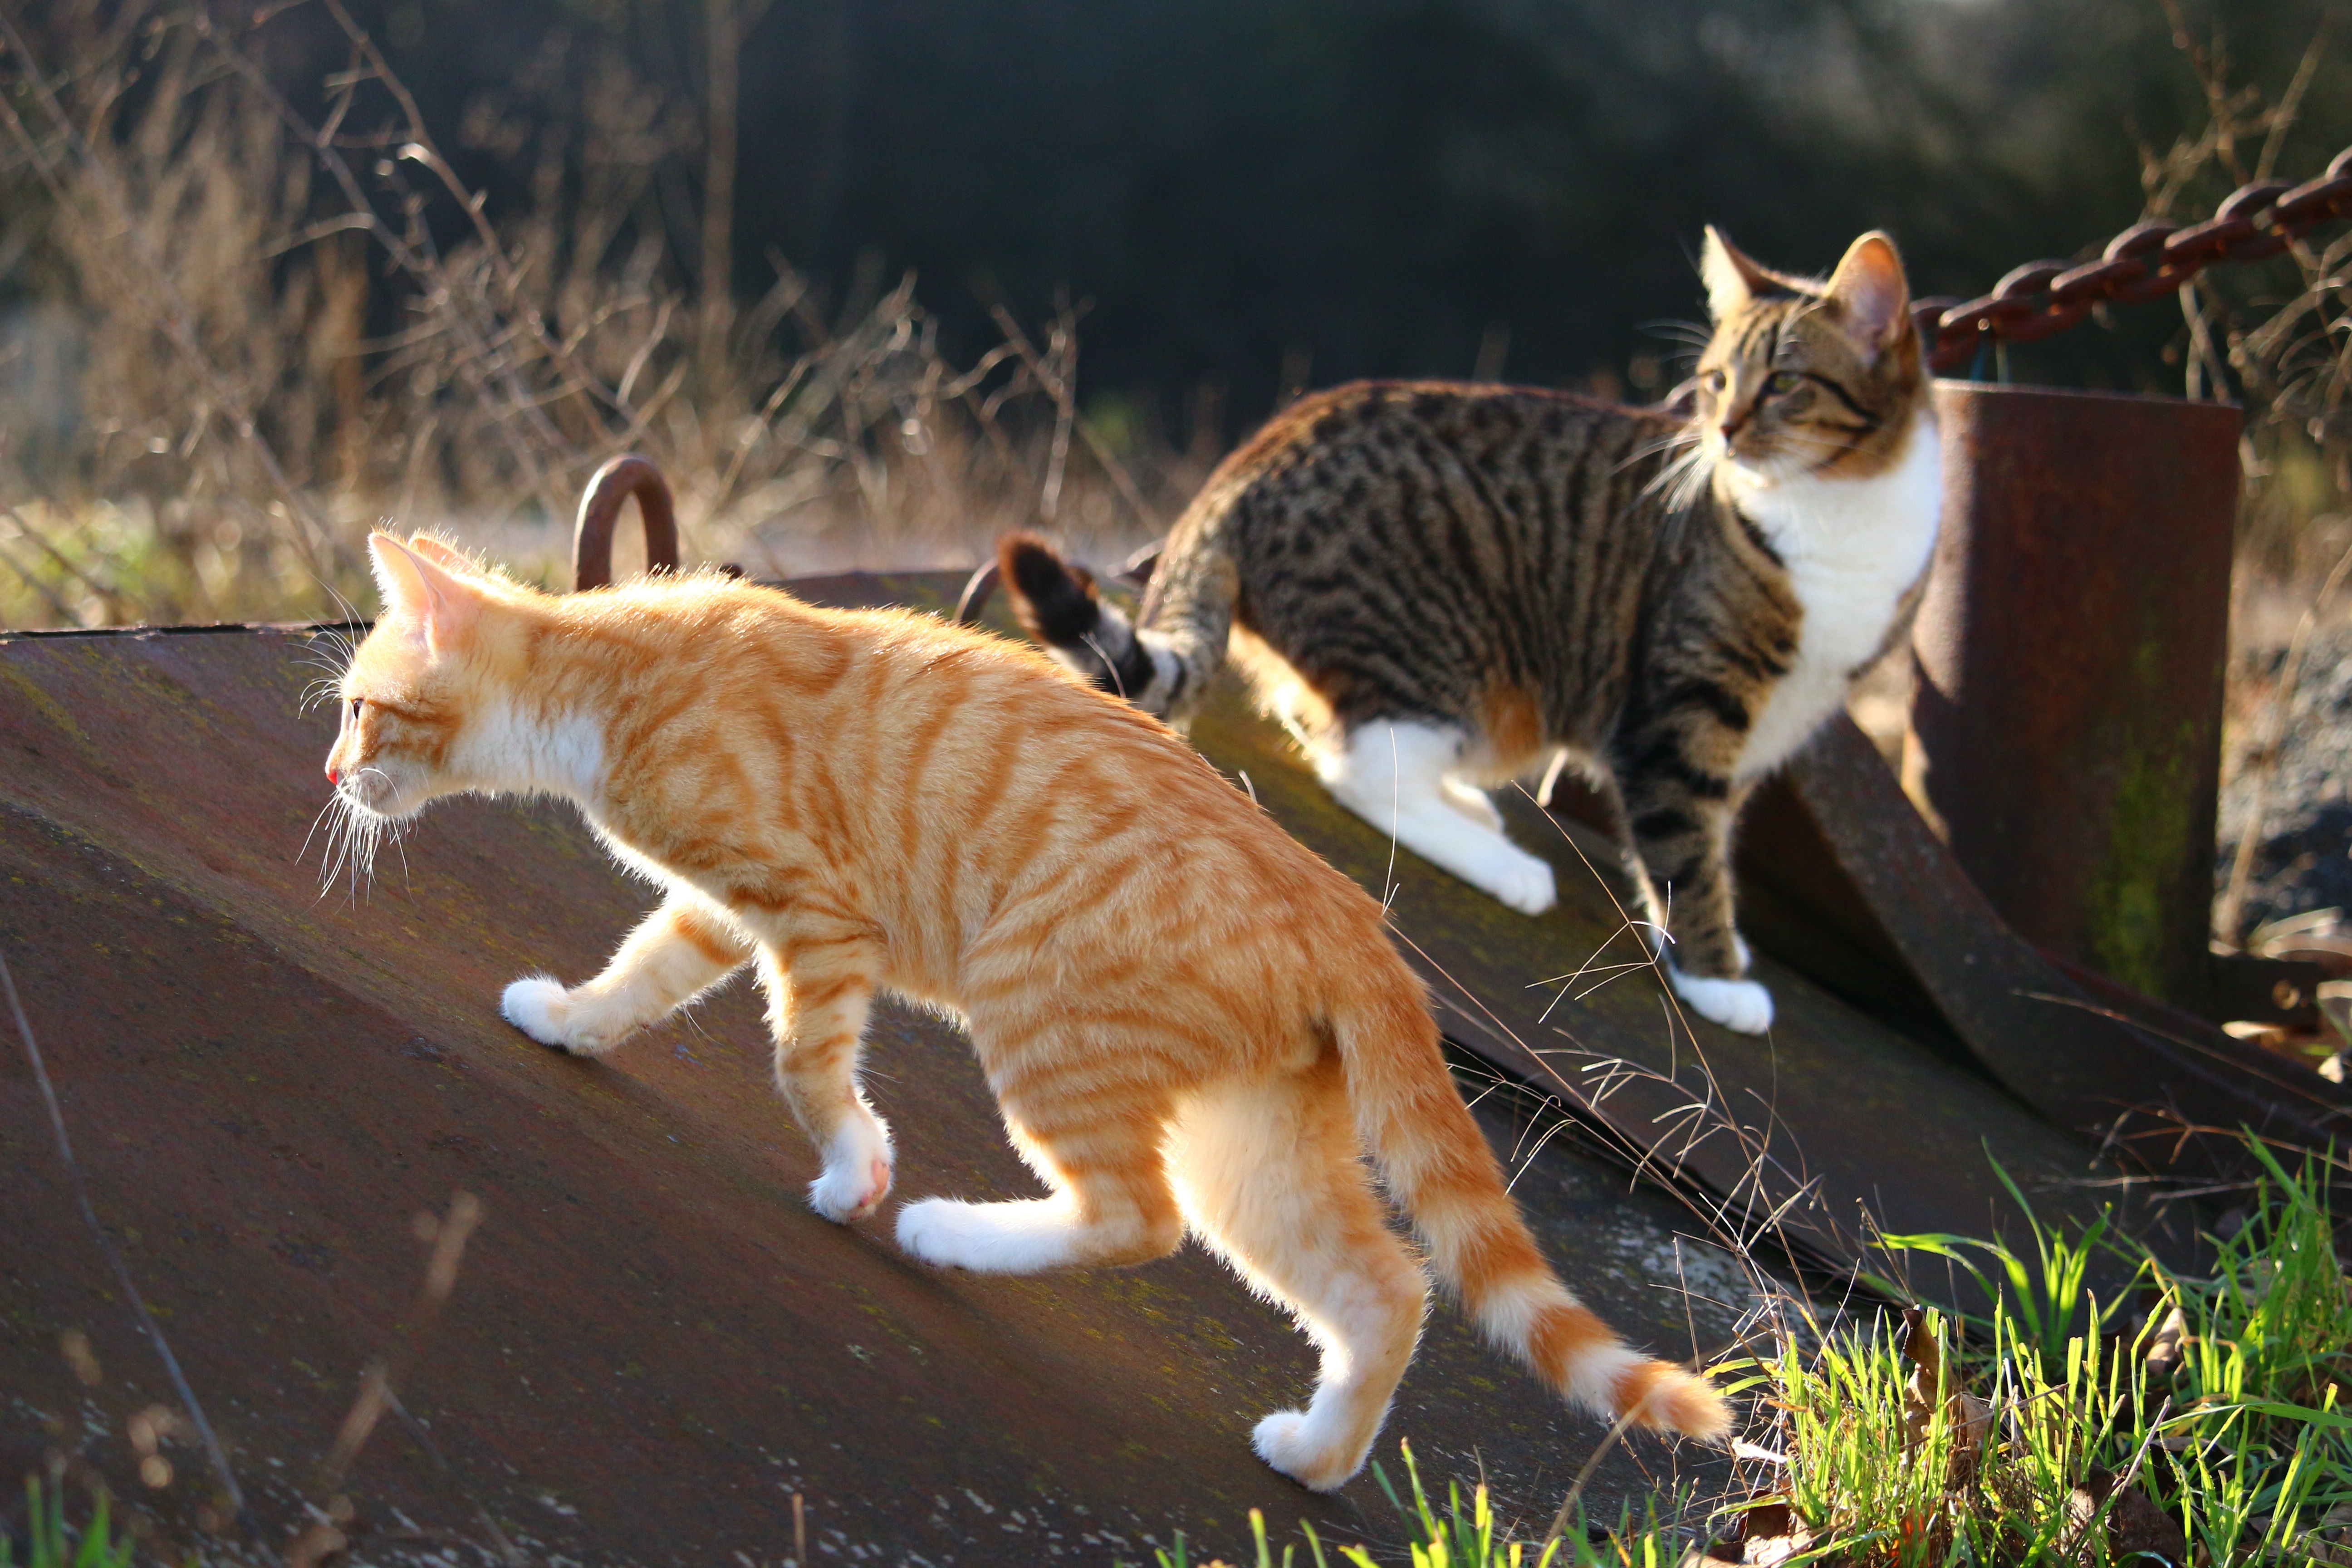
wildlife, kitten, cat, mammal, fauna, whiskers, vertebrate, mieze, domestic cat, mackerel, red mackerel tabby, wild cat, small to medium sized cats, cat like mammal